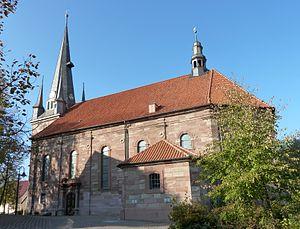
Bilshausen est une municipalité allemande du land de Basse-Saxe et l'arrondissement de Göttingen. En 2014, elle comptait 2 268 hab.